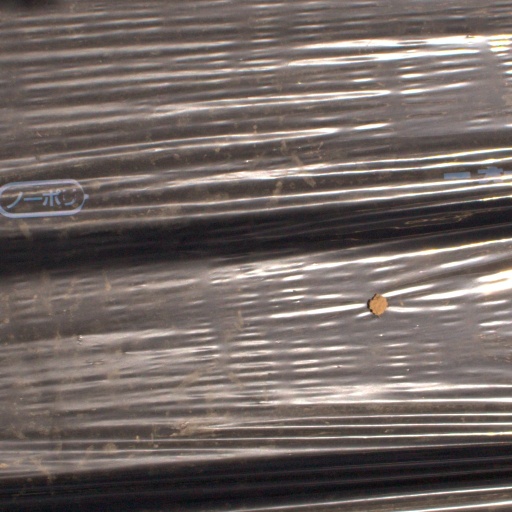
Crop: Jerusalem artichoke